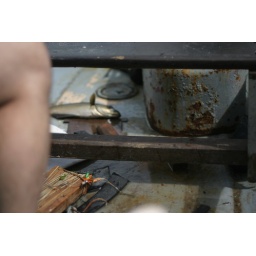
A fish in a boat